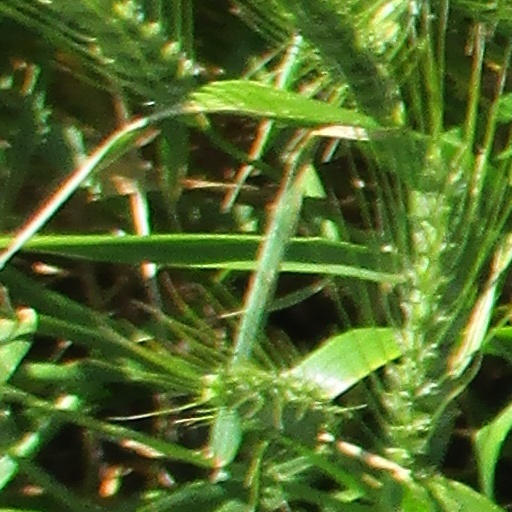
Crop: wheat